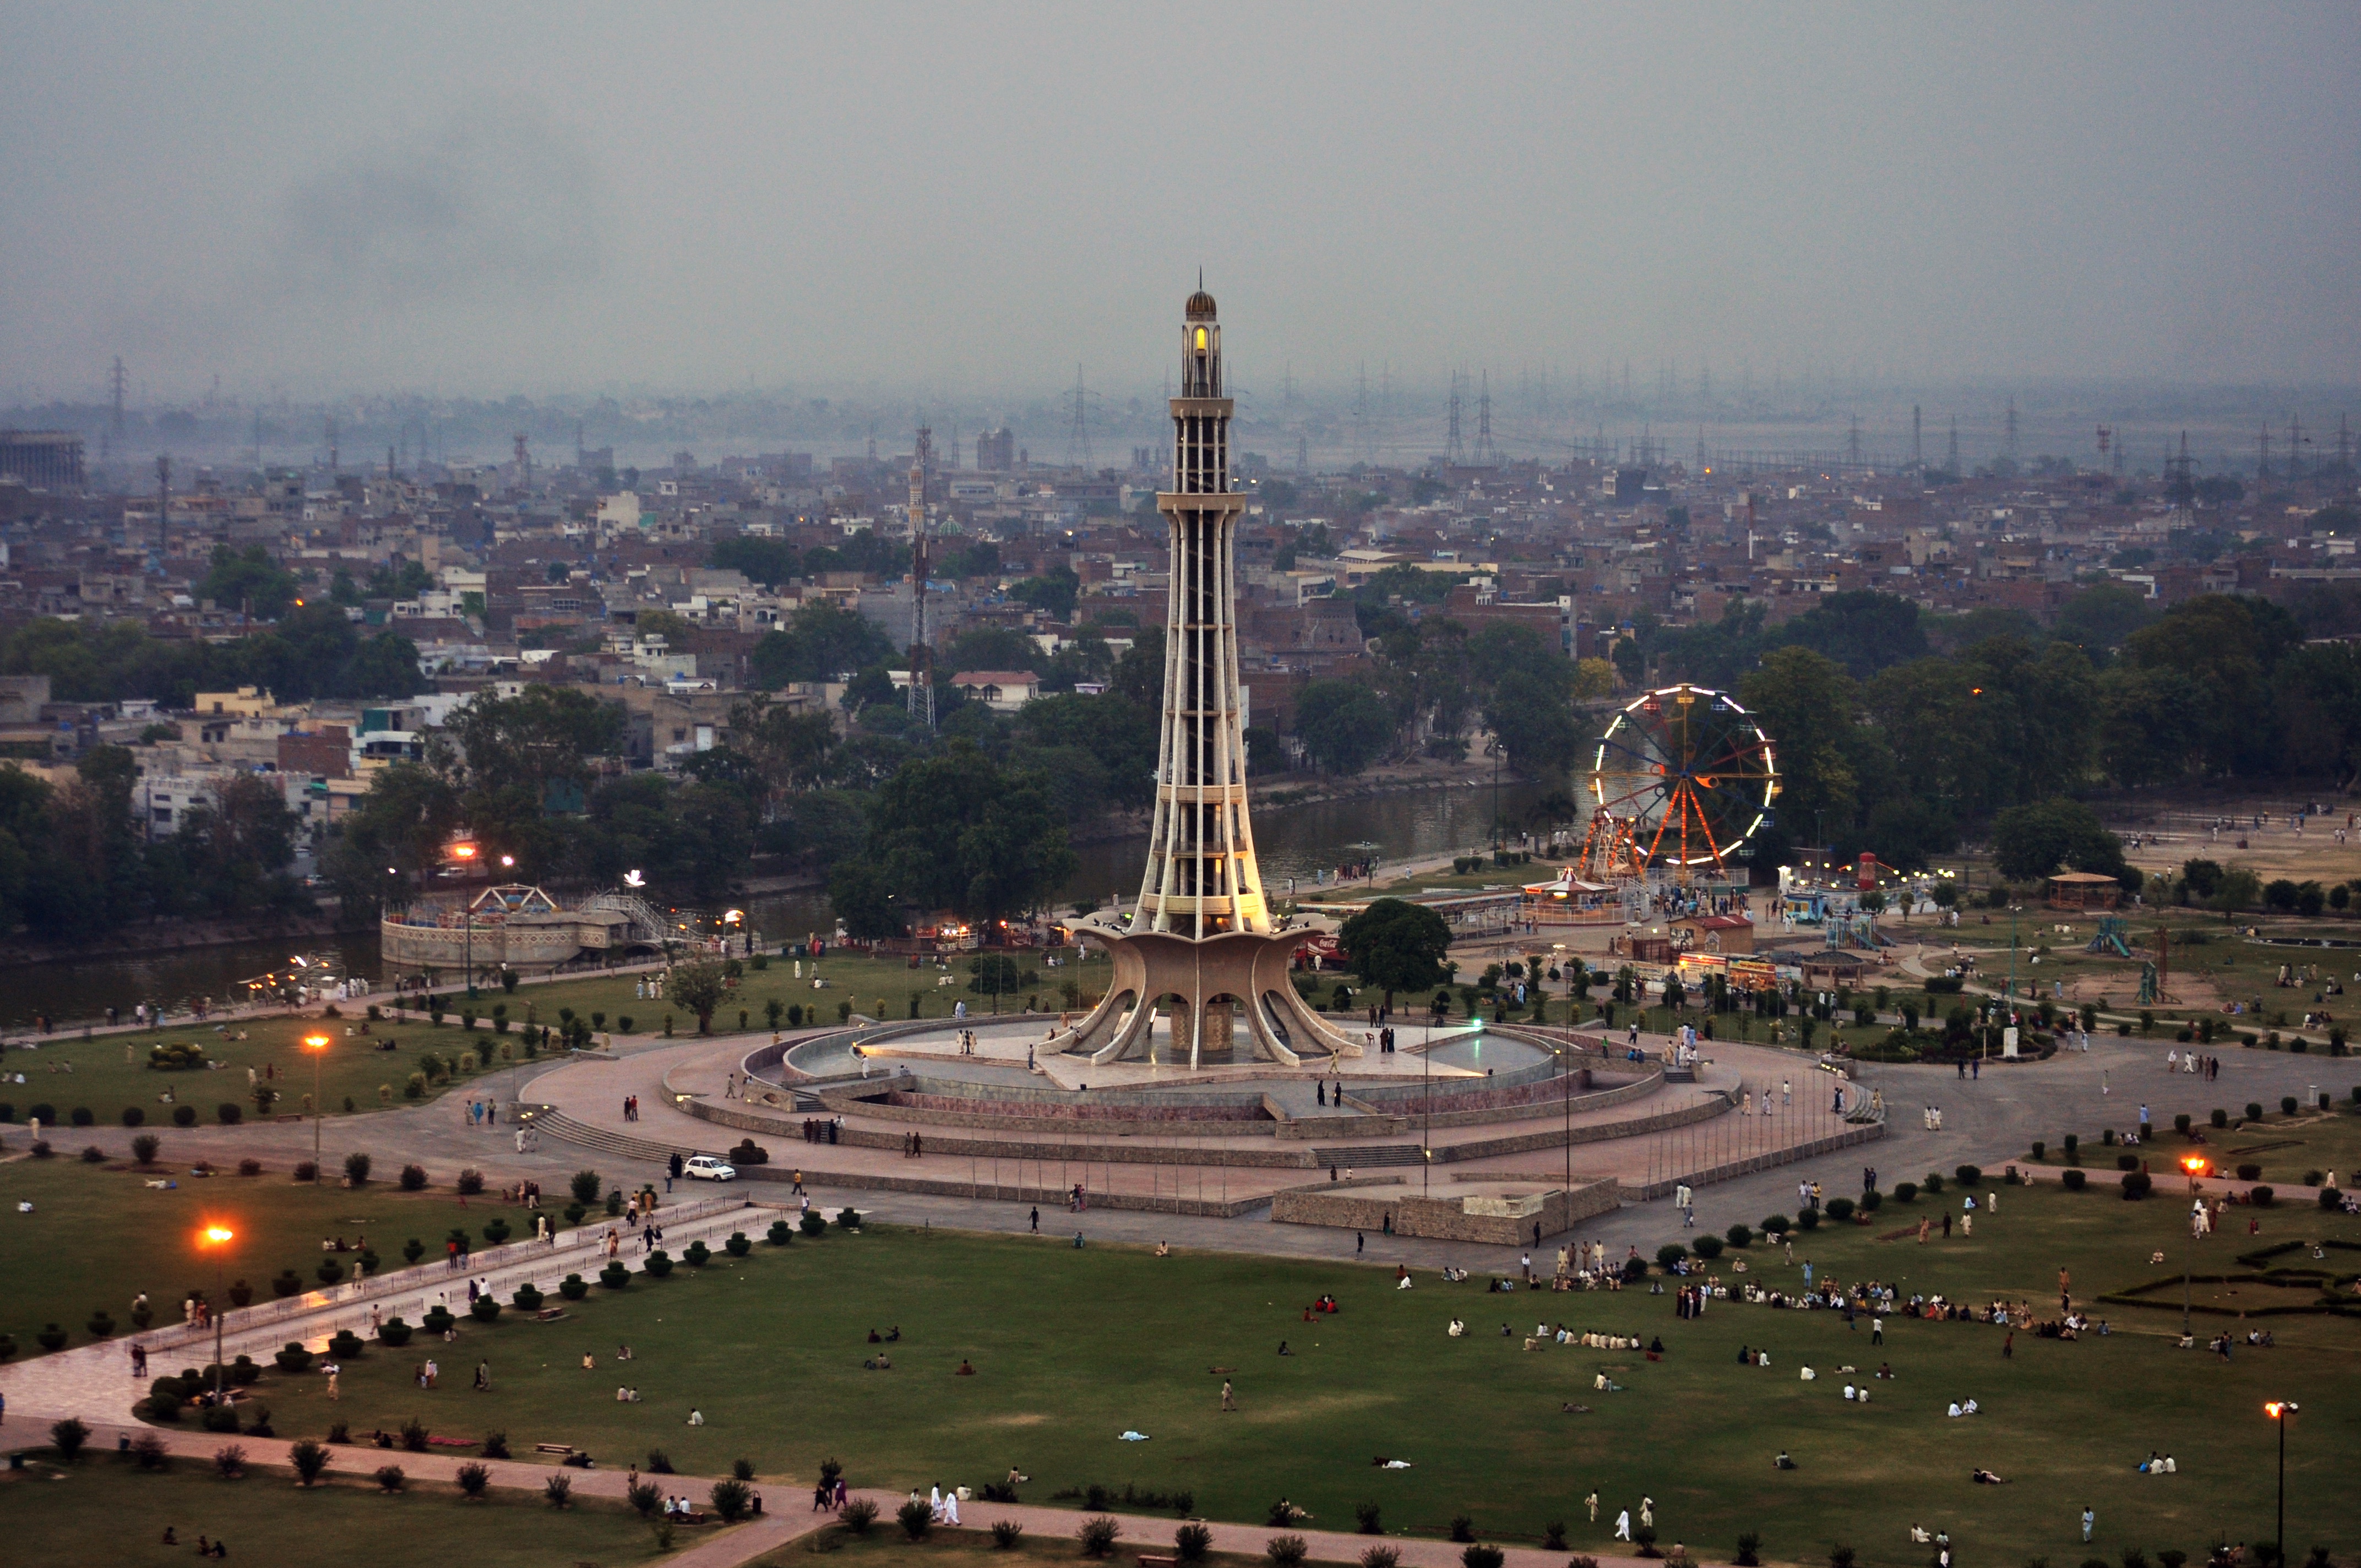
structure, monument, cityscape, tower, landmark, stadium, aerial photography, atmosphere of earth